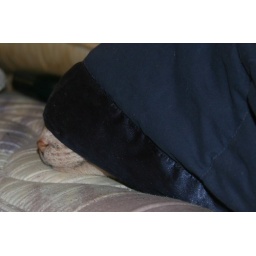
My cat loves sleeping under the blanket whether the sheets are being changed or not.